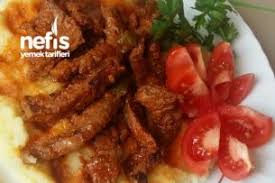
Yemek: et_sote